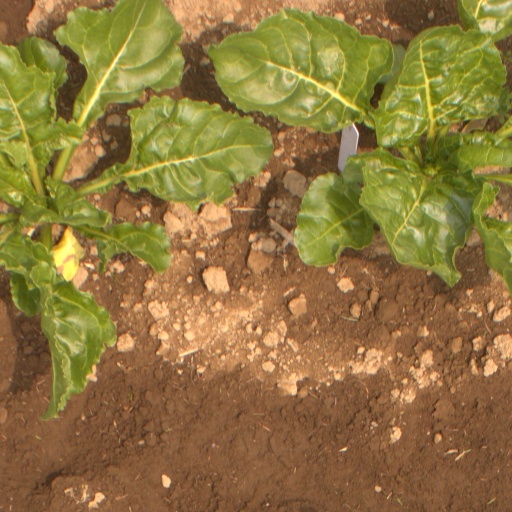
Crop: sugar beet